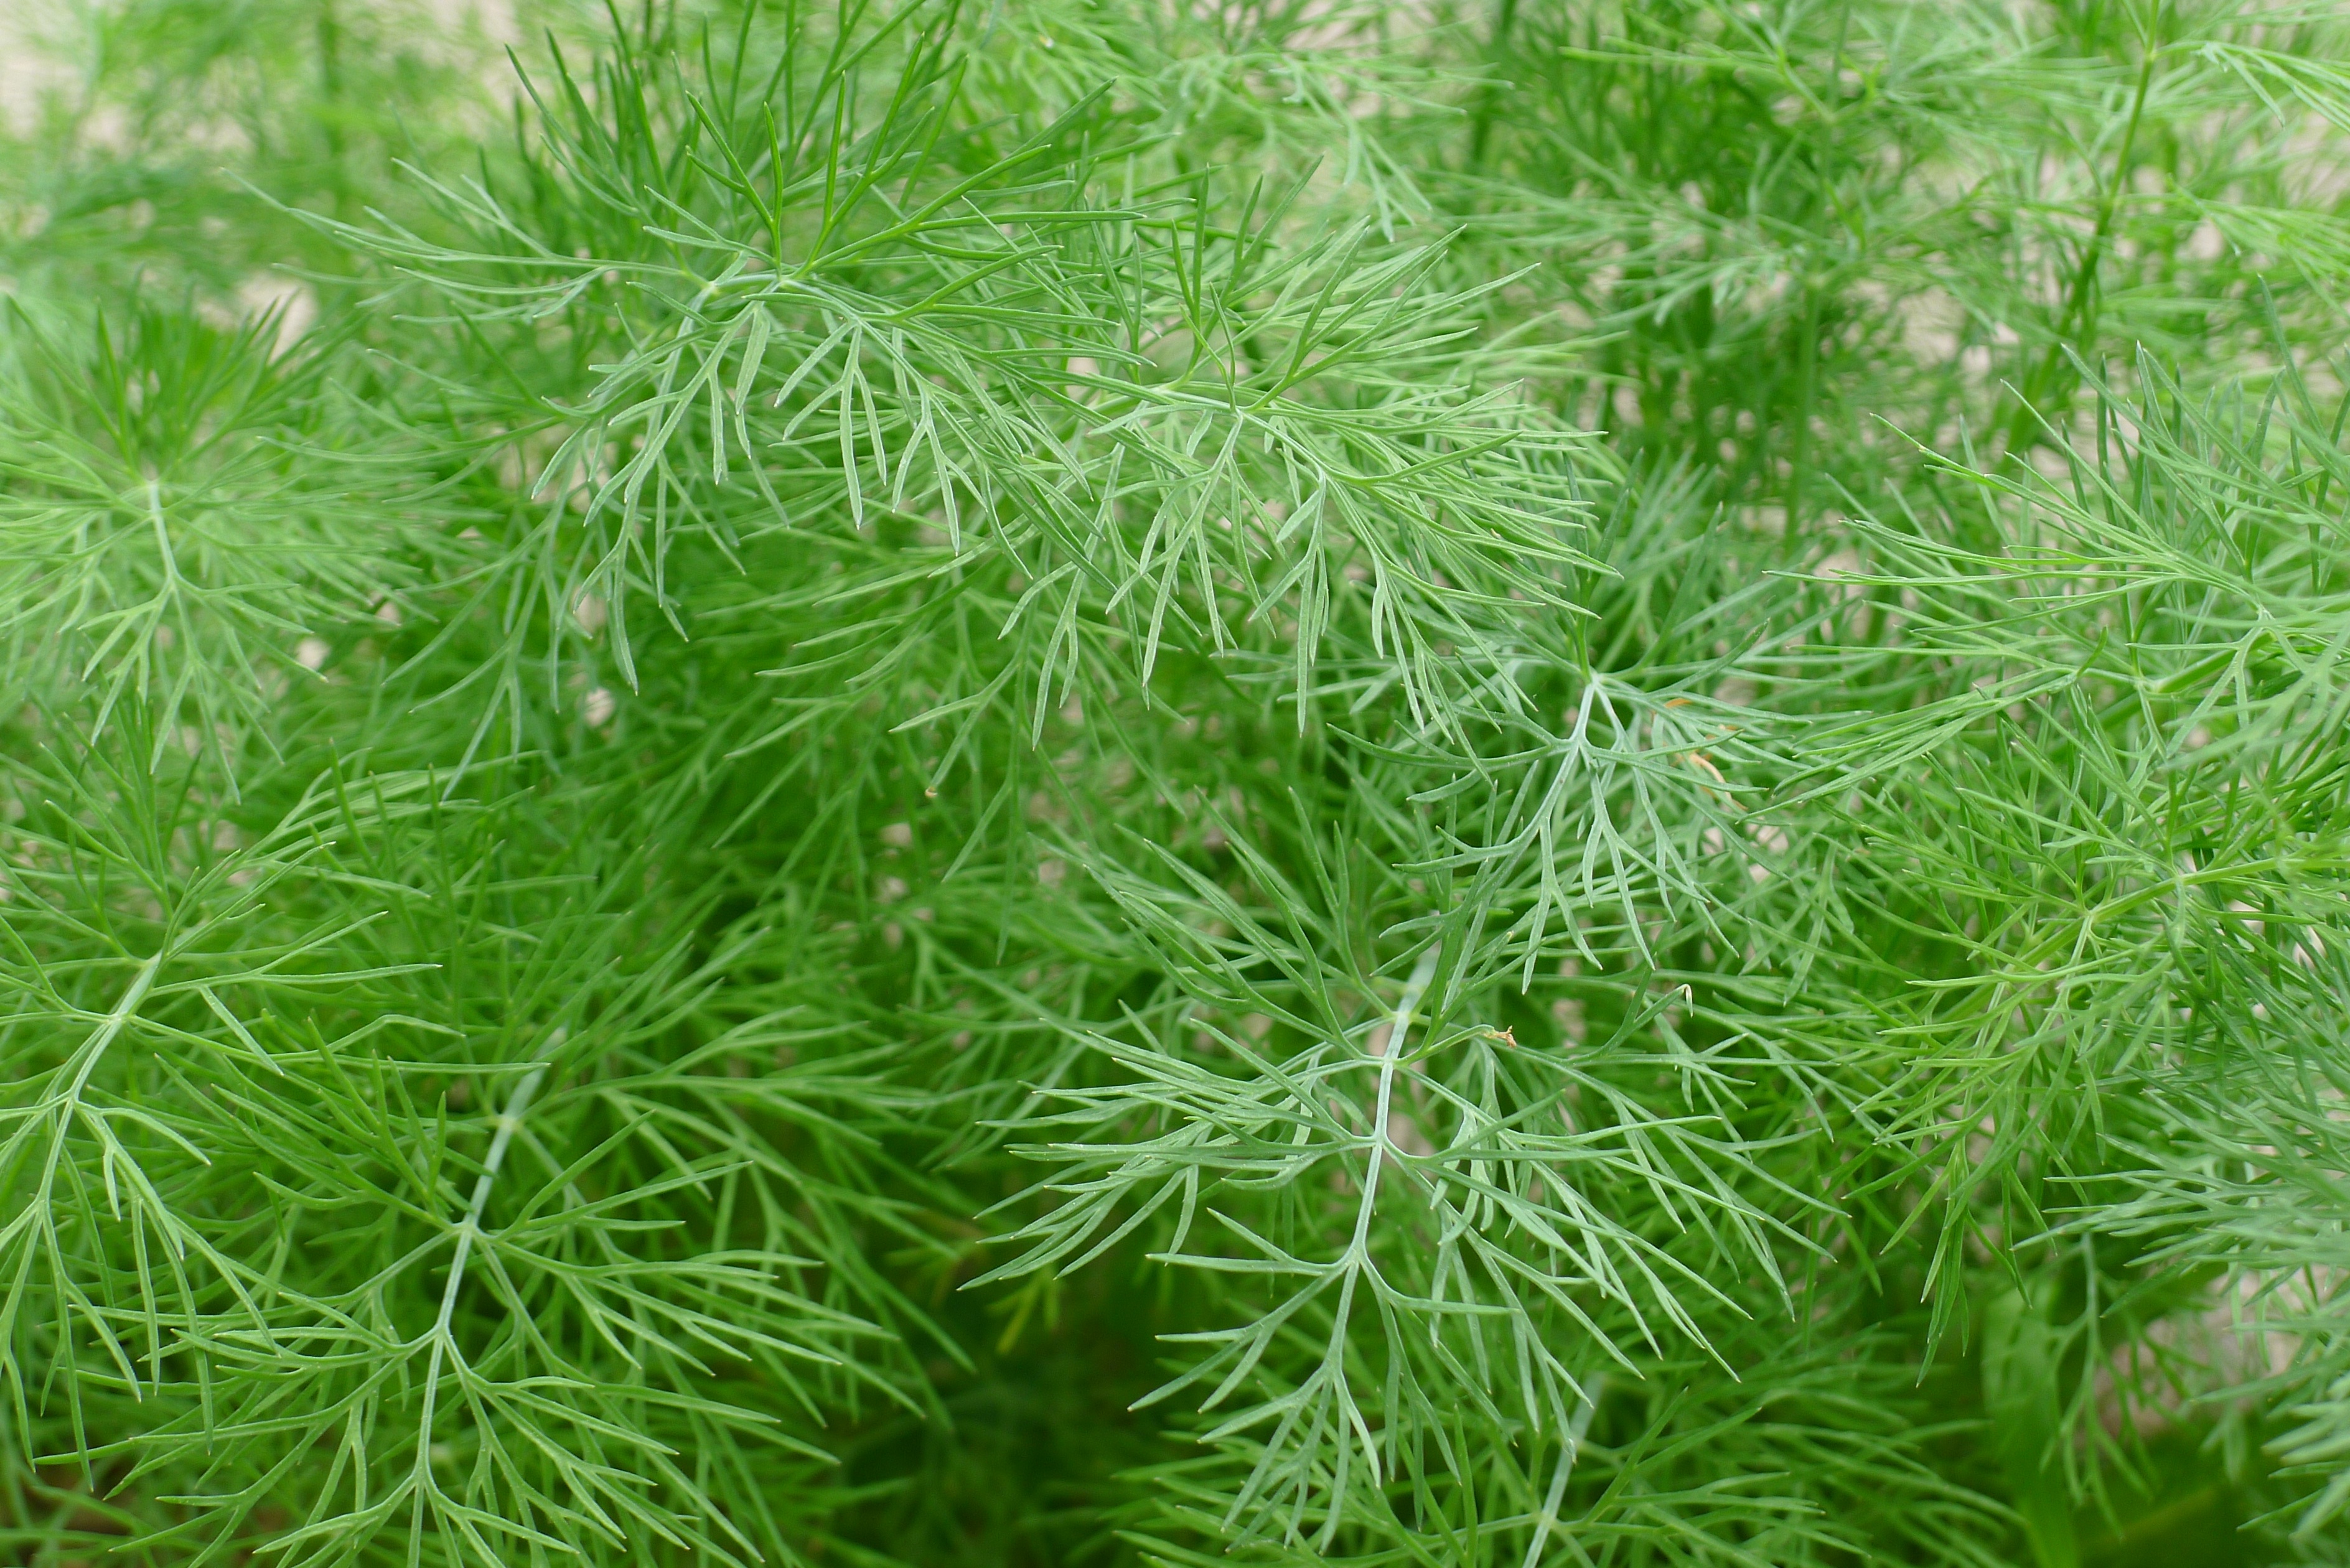
tree, grass, branch, plant, lawn, leaf, flower, moss, food, green, ingredient, herb, fresh, fir, conifer, spruce, gardening, herbs, larch, ecosystem, aromatic, dill, flowering plant, grass family, woody plant, land plant, southernwood